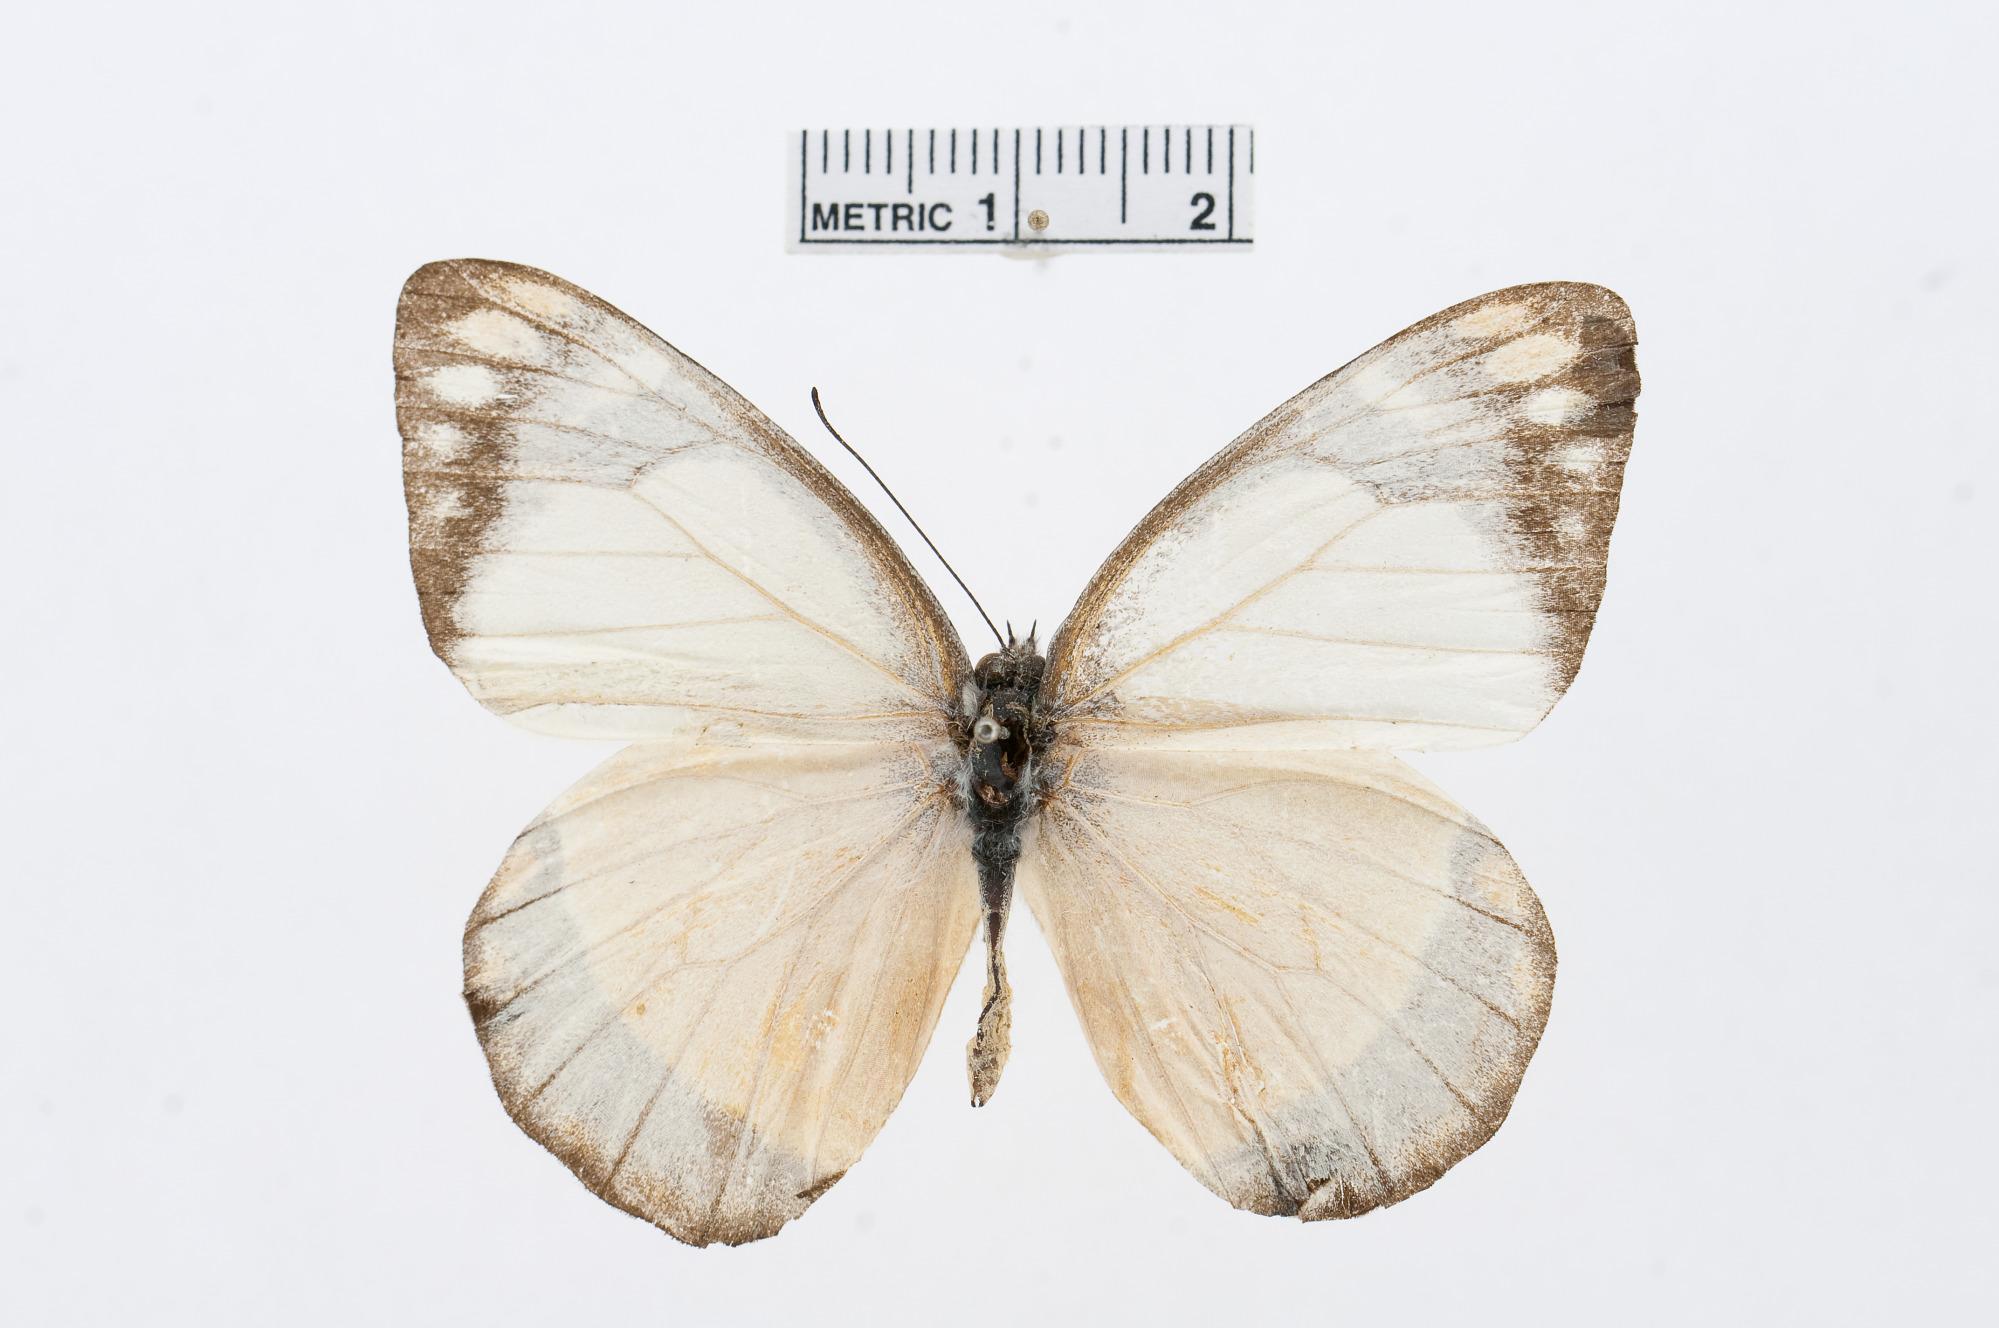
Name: Delias ribbei
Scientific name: Delias ribbei
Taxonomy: Animalia, Arthropoda, Hexapoda, Insecta, Lepidoptera, Pieridae, Pierinae